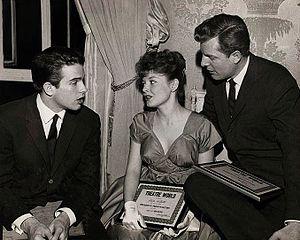
John Francis McMartin est un acteur américain, né le 20 août 1929 à Warsaw et mort le 6 juillet 2016 à New York.
Anita Luebben, née le 16 août 1936 à Baltimore, est une actrice américaine, connue comme Anita Gillette.